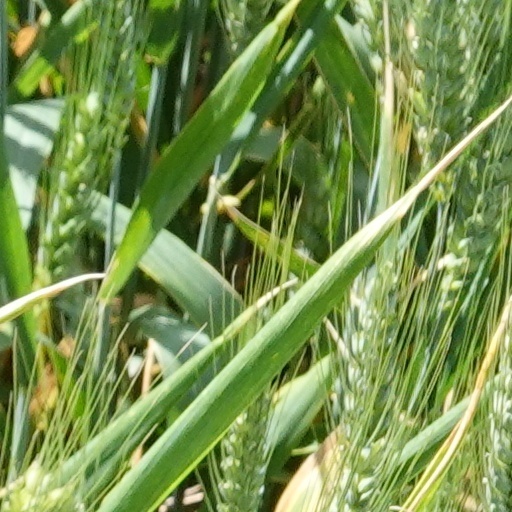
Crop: wheat